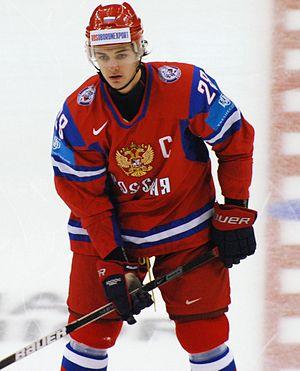
Nikita Vassilievitch Filatov - en russe : Никита Васильевич Филатов - est un joueur professionnel russe de hockey sur glace.